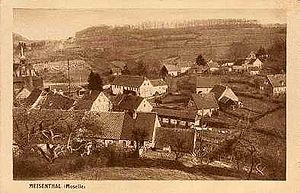
Meisenthal est une commune française du département de la Moselle en région Grand Est.